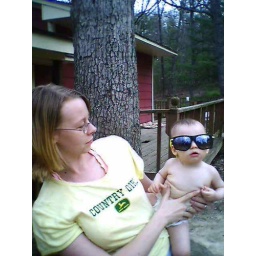
Lee and Lexi I just had to show off my star again in my glasses That girl is my everything